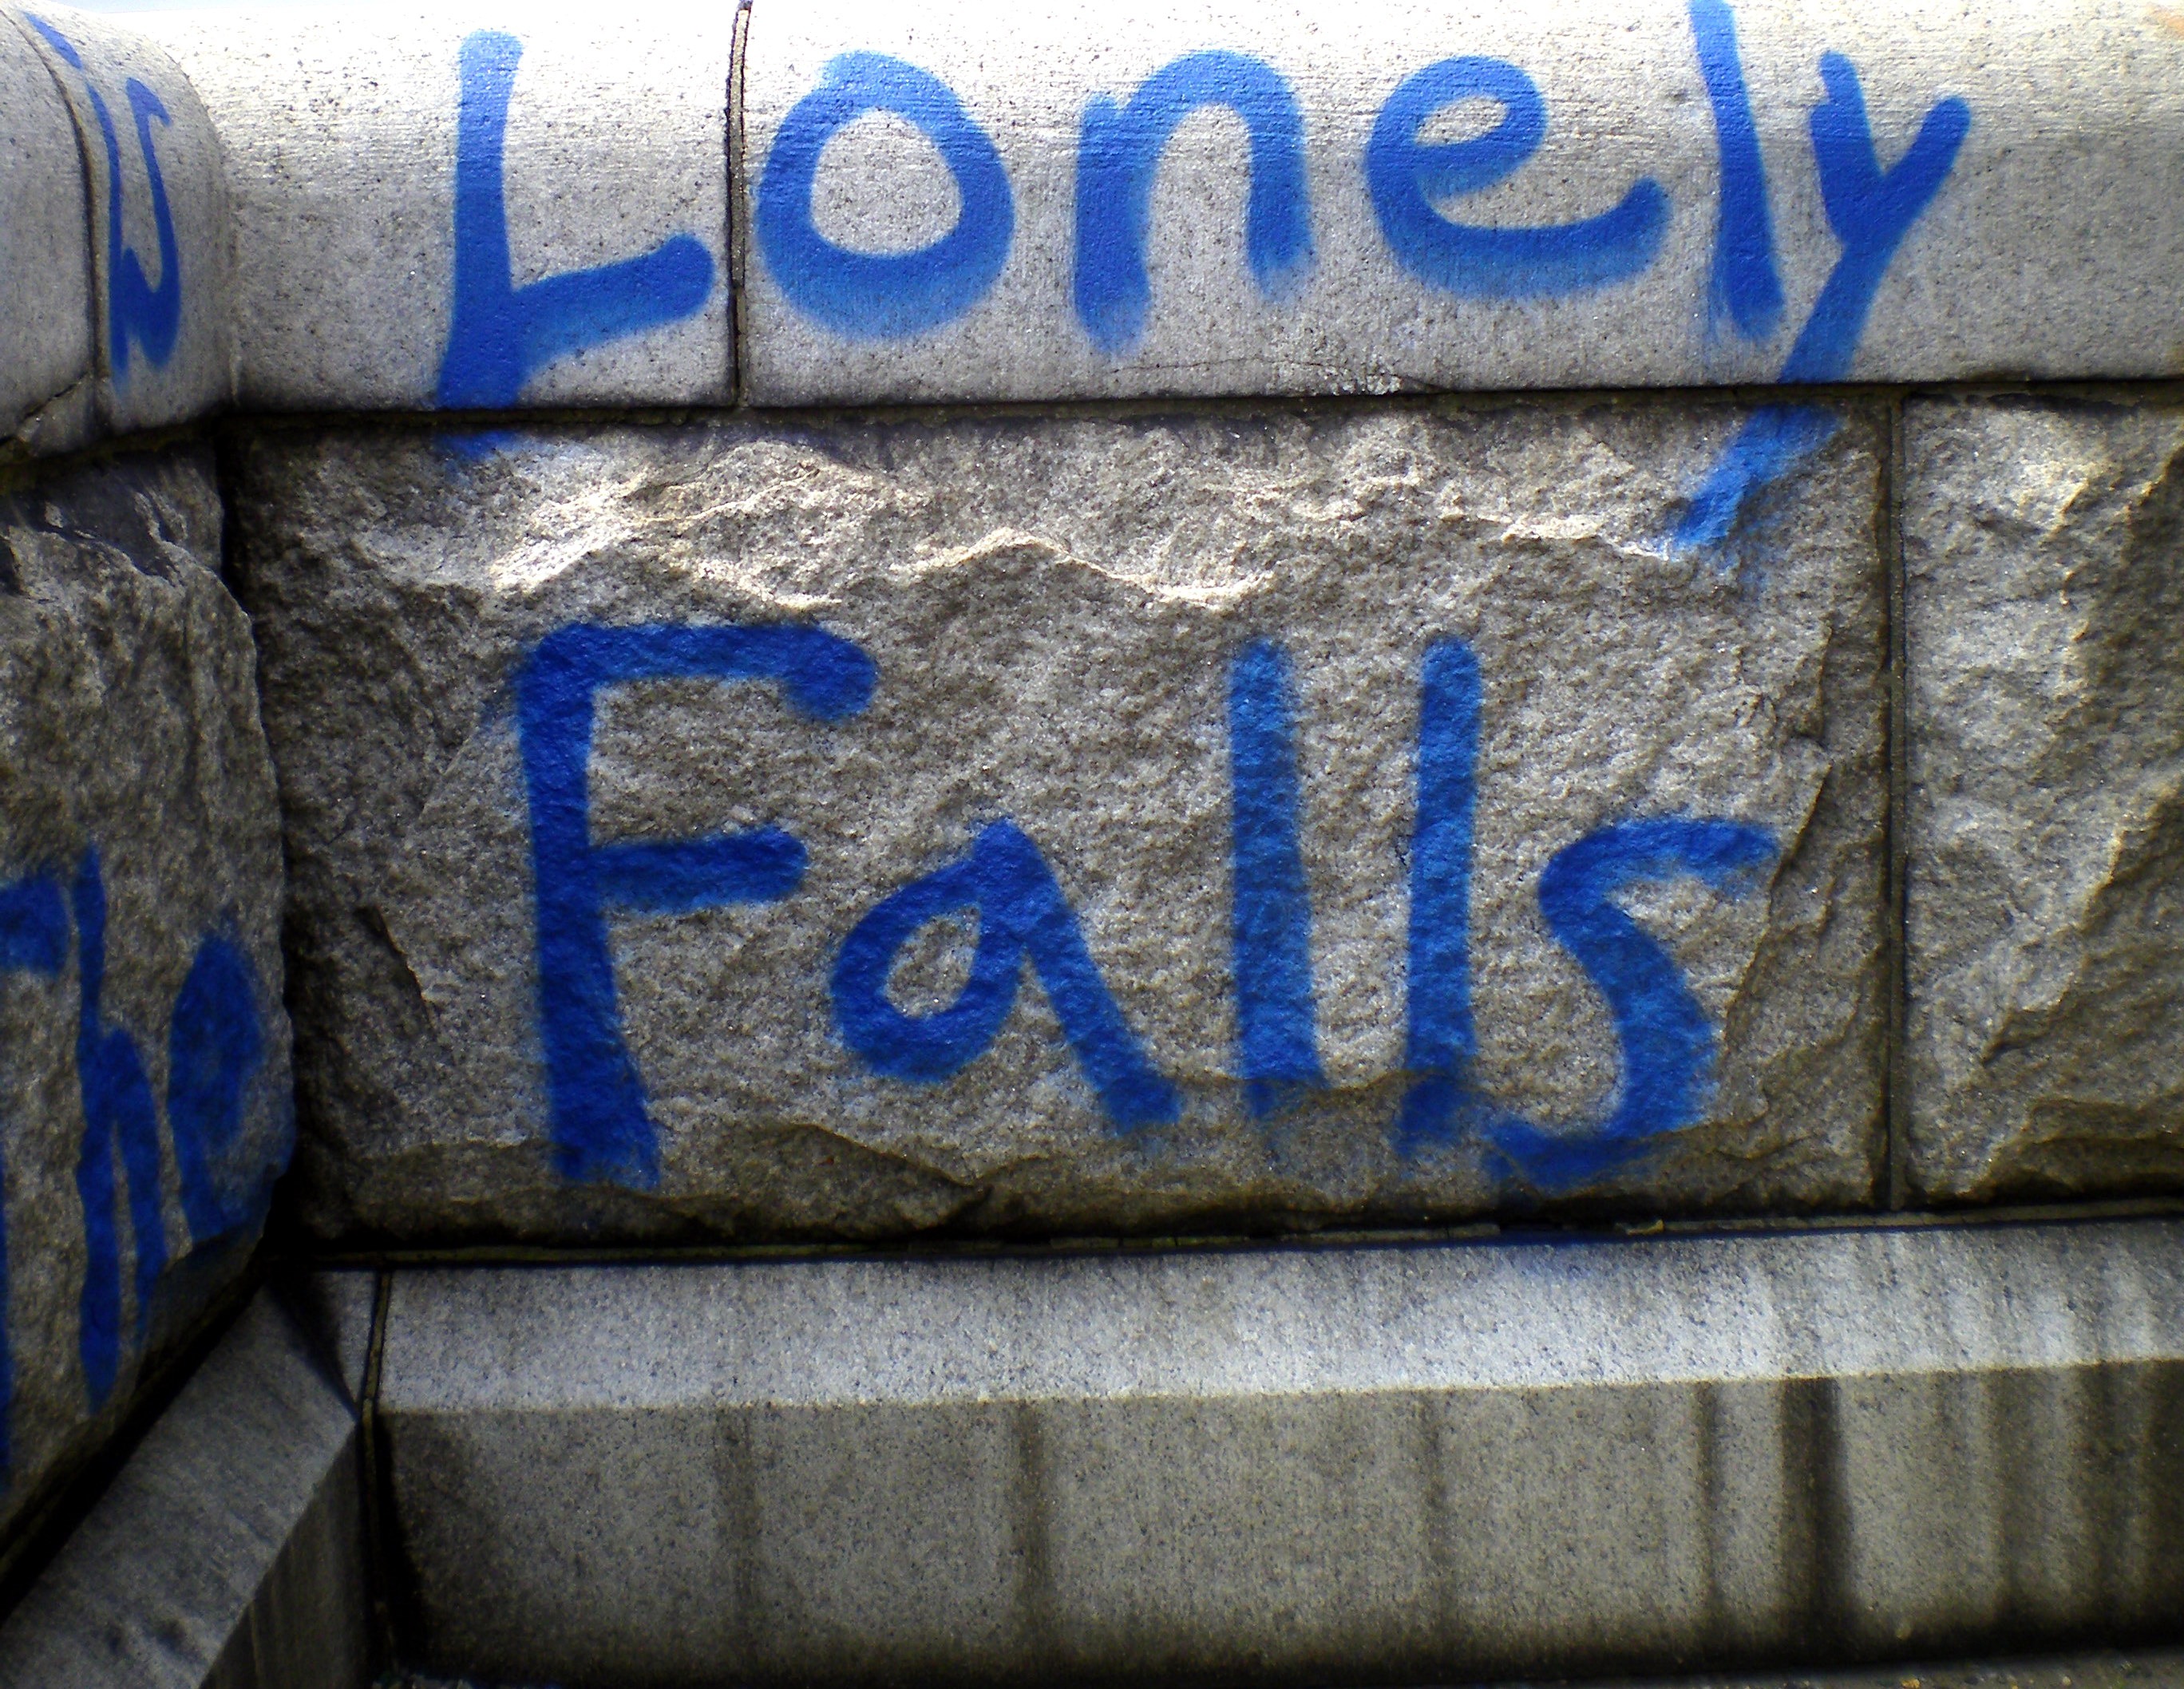
number, wall, stone, sign, color, blue, street sign, graffiti, signage, close up, font, art, vandalism, defacement, vehicle registration plate, disfigure